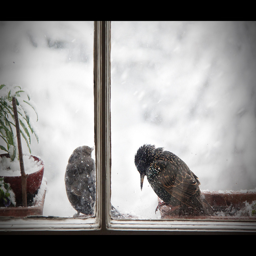
Two birds standing outside a window on a snowy day.
Birds are standing outside of a window near a plant in the snow.
The birds are sitting on the snowy window ledge.
A couple of birds perched on top of a window sill.
A couple of birds on a window sill.